Penn (biography)

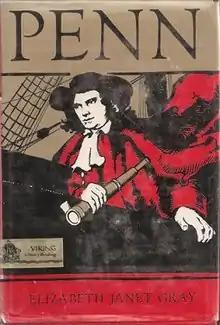
First edition (publ. Viking Press)

Penn is a biography of William Penn written for children by Elizabeth Janet Gray. Illustrated by George Gillett Whitney, it was published in 1938 and was a Newbery Honor recipient in 1939.